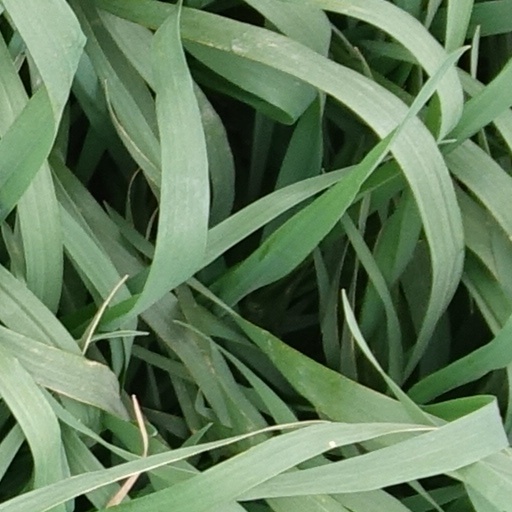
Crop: wheat